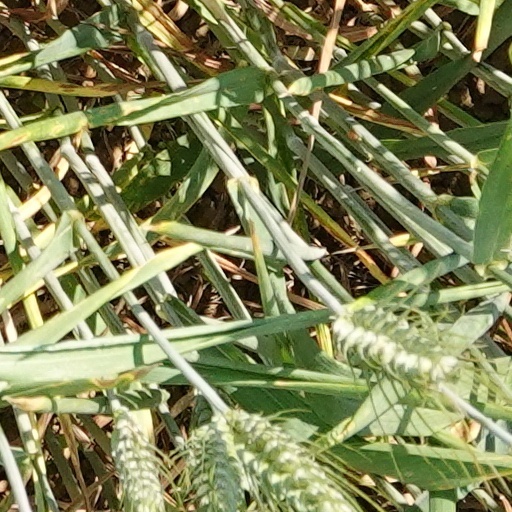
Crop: wheat